Ford Performance Vehicles

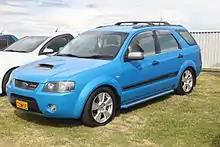
FPV F6X

In January 2008, Ford Performance Vehicles unveiled the FPV F6X, a high-performance, luxury version of the Ford Territory crossover. The F6X is fitted with the F6 270 Turbo 4.0 L DOHC in-line six-cylinder engine, a ZF six-speed automatic transmission and a full-time all-wheel-drive system. It is the first non-Falcon-based model to be produced by FPV and, with an engine producing and , was claimed by the company to be the most powerful six-cylinder SUV available in Australia at that time.